Het Huis Anubis

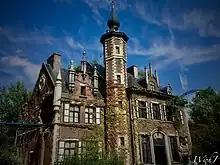
Replica of the house used in the series

Het Huis Anubis (English: "The House of Anubis") is a Dutch-Belgian children's television mystery drama based on elements of Egyptian mythology devised/created by Anjali Taneja, produced by Studio 100 and aired on Nickelodeon in the Netherlands and Flanders. It first aired in September 2006 and the last episode was broadcast on December 4, 2009.